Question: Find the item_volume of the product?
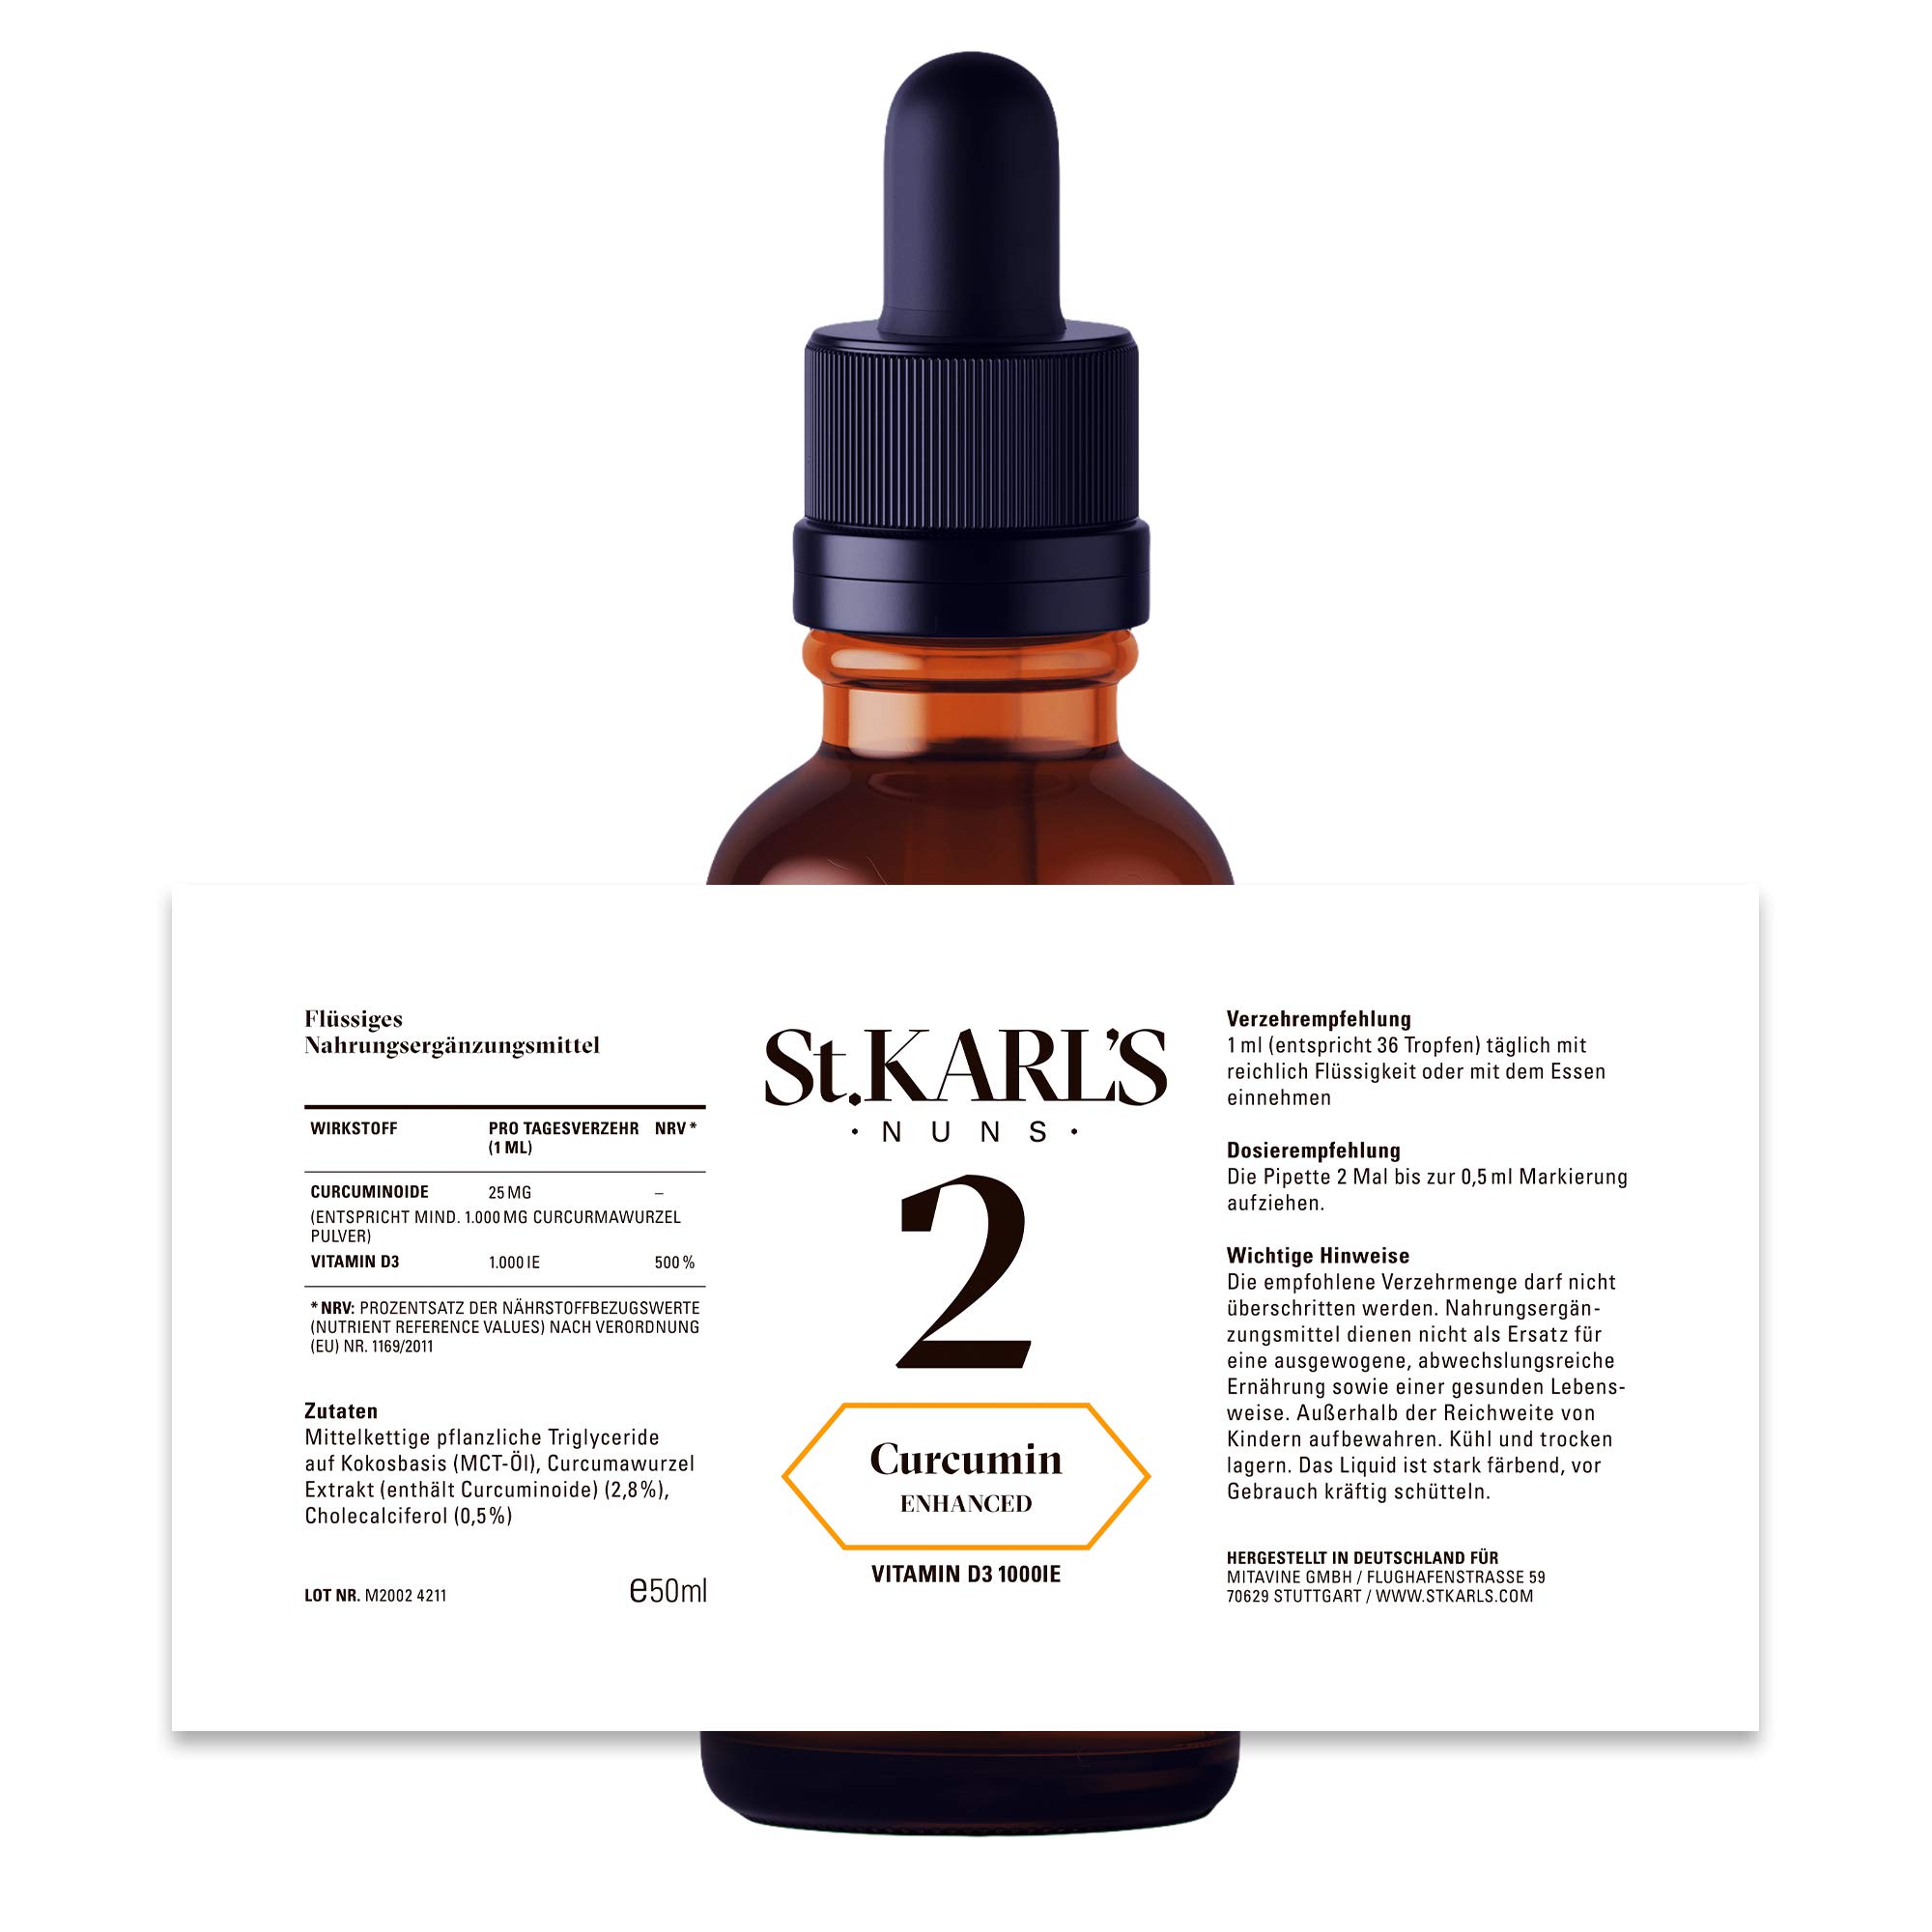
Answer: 1.0 millilitre